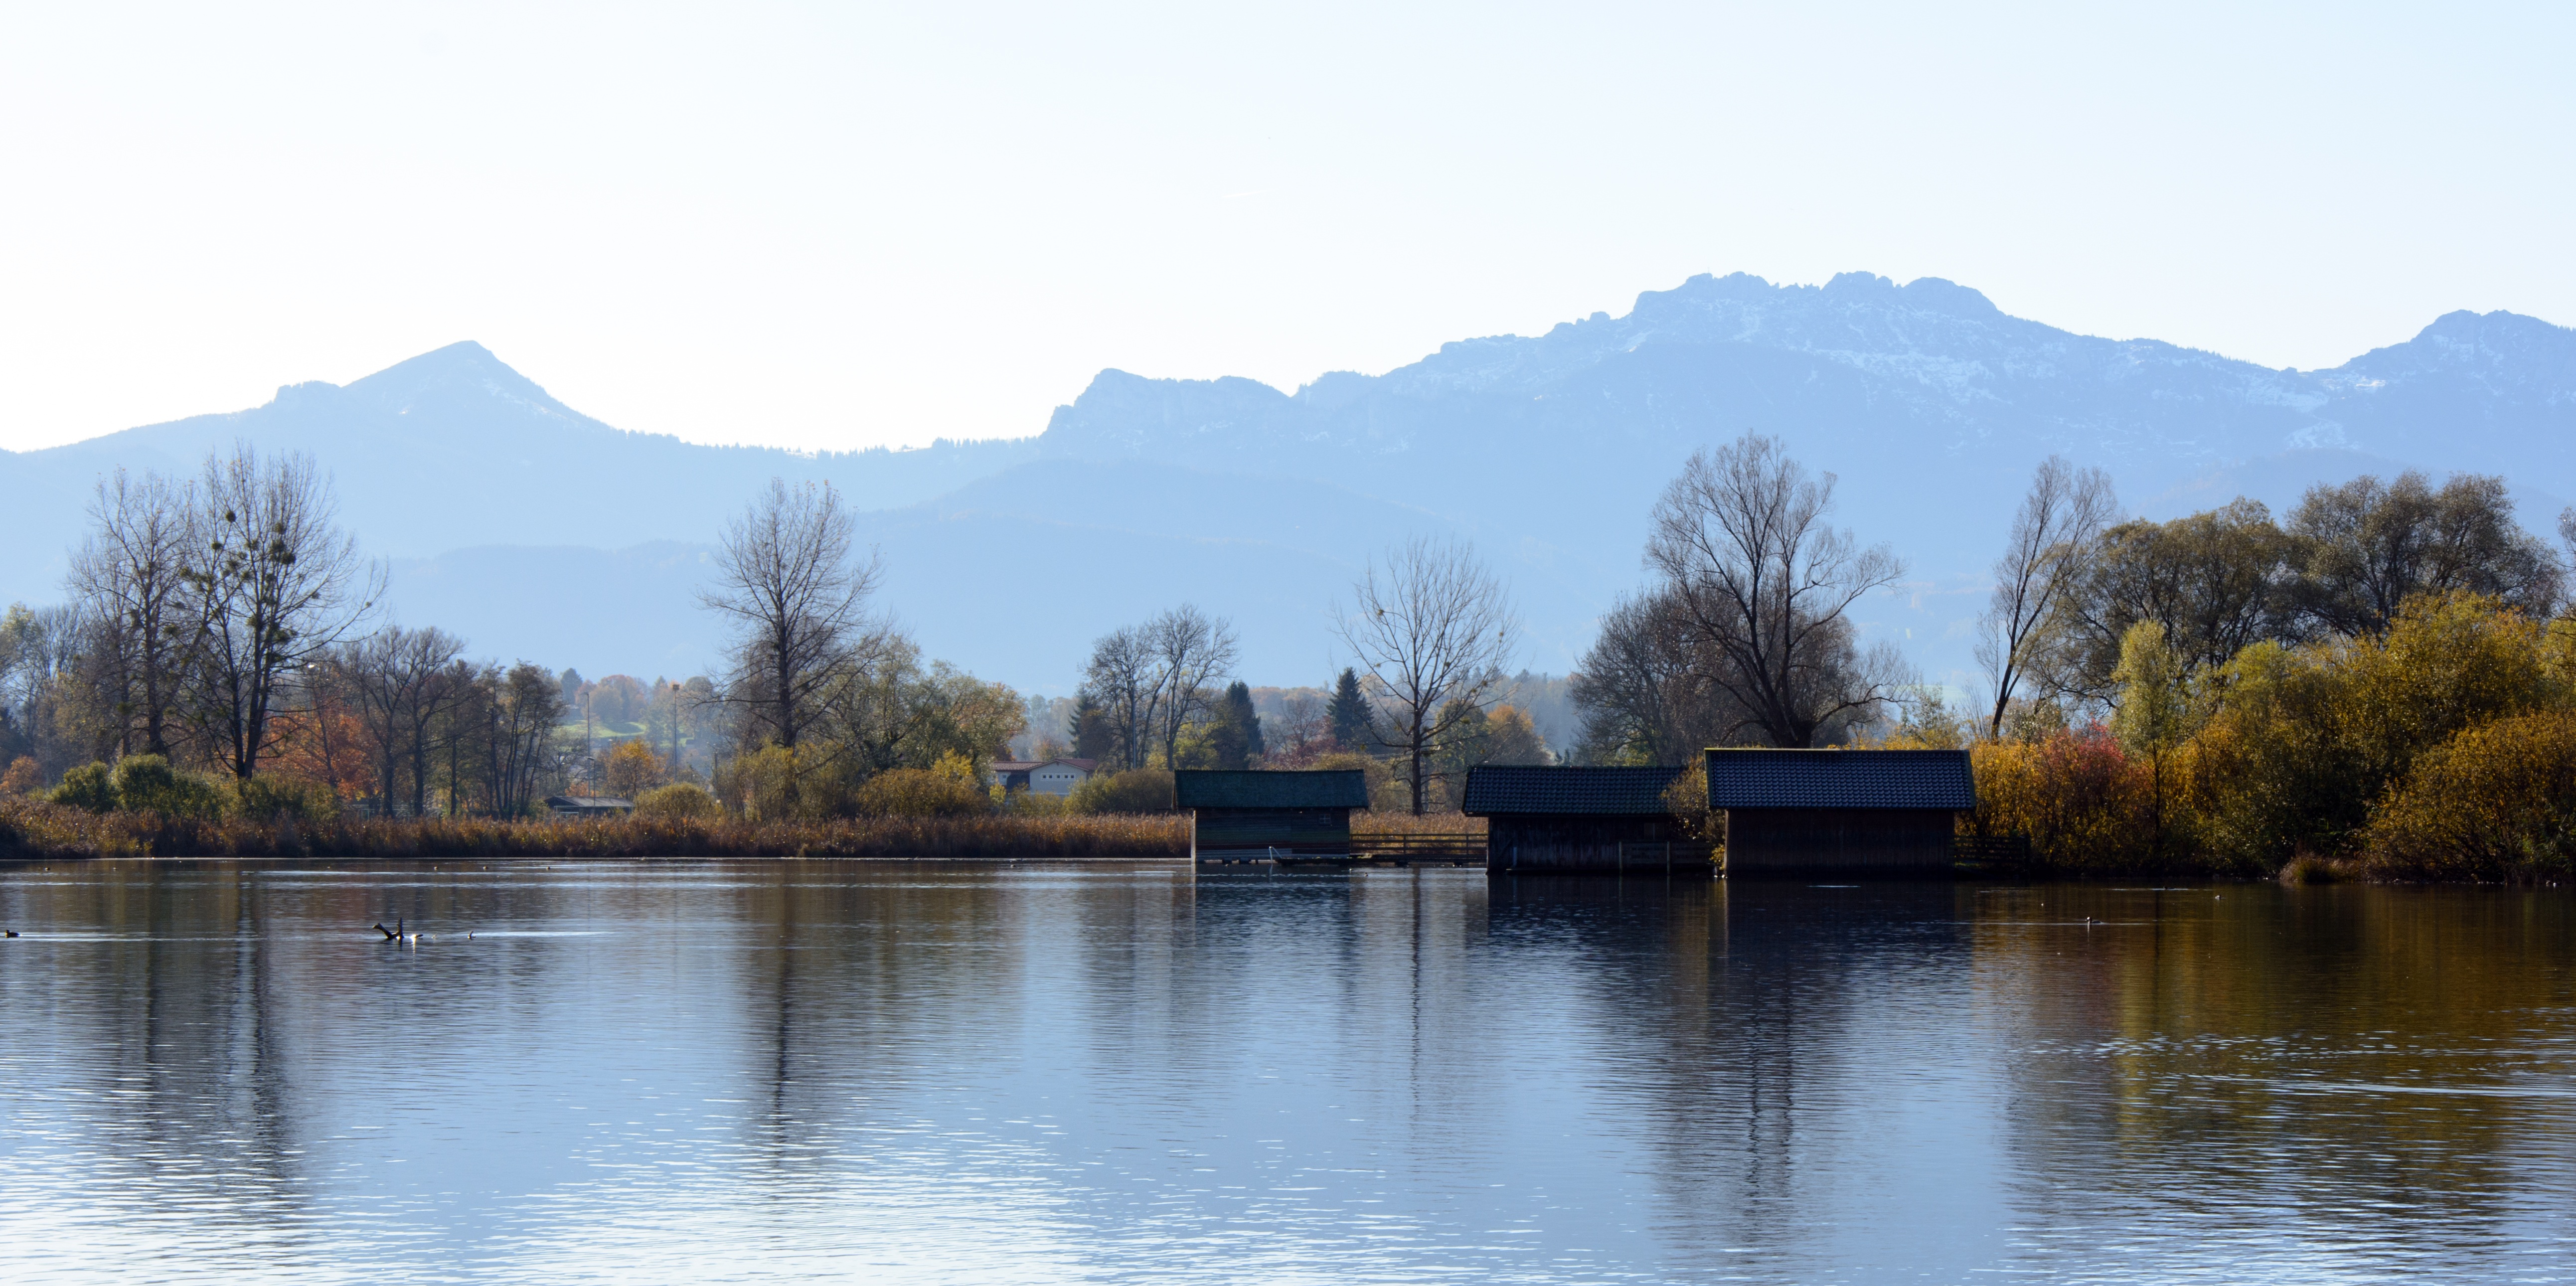
landscape, tree, water, nature, wilderness, mountain, sky, lake, view, river, pond, reflection, peaceful, blue, reservoir, waterway, body of water, mountains, vision, quiet, mood, loch, distant, upper bavaria, chiemsee, chiemgau